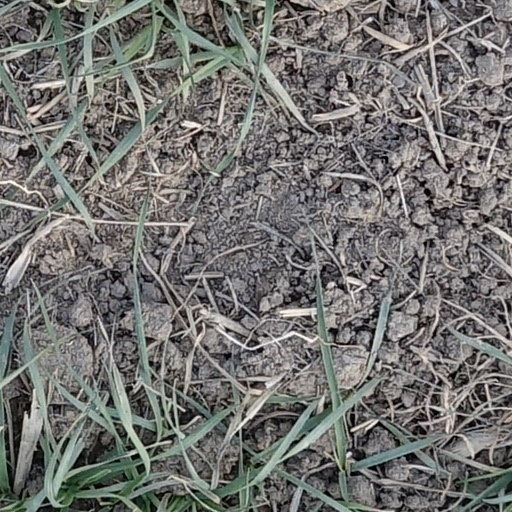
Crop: wheat